Quebec Route 354

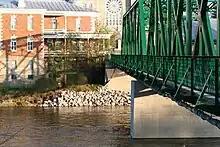
Saint-Casimir, Private residence, Sacré-Cœur-de-Jésus Parish Church, Sainte-Anne River, Bridge 06073, steel lower deck structure, Route 354

Route 354 (highest elevation: 507 ft) is an east-west regional road in Quebec, Canada, starting from Route 159 north of Ste-Anne de la Pérade going to St-Raymond. It follows the Rivière Ste-Anne on the south shore most of the time. It is 55 km long, and overlaps Route 363 about 4 km in St-Casimir. Between St-Casimir and Ste-Anne-de-la-Pérade, it is named the "Rapide Nord", where it is the only part it is on the north shore of the river. It becomes rue Tessier Ouest in the village zone. This section was really bad until fall 2005, when it was newly paved on 12 km. Once it crosses the Rivière Ste-Anne, in the village of St-Casimir, it takes the name of rue (street) Notre-Dame.